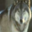
Label: wolf